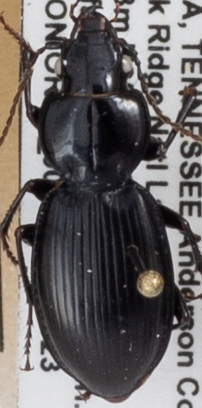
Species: Cyclotrachelus fucatus
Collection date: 2021-06-23
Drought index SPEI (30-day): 0.144
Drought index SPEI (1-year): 0.074
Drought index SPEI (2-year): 1.69